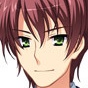
Portrait style: Anime Portrait